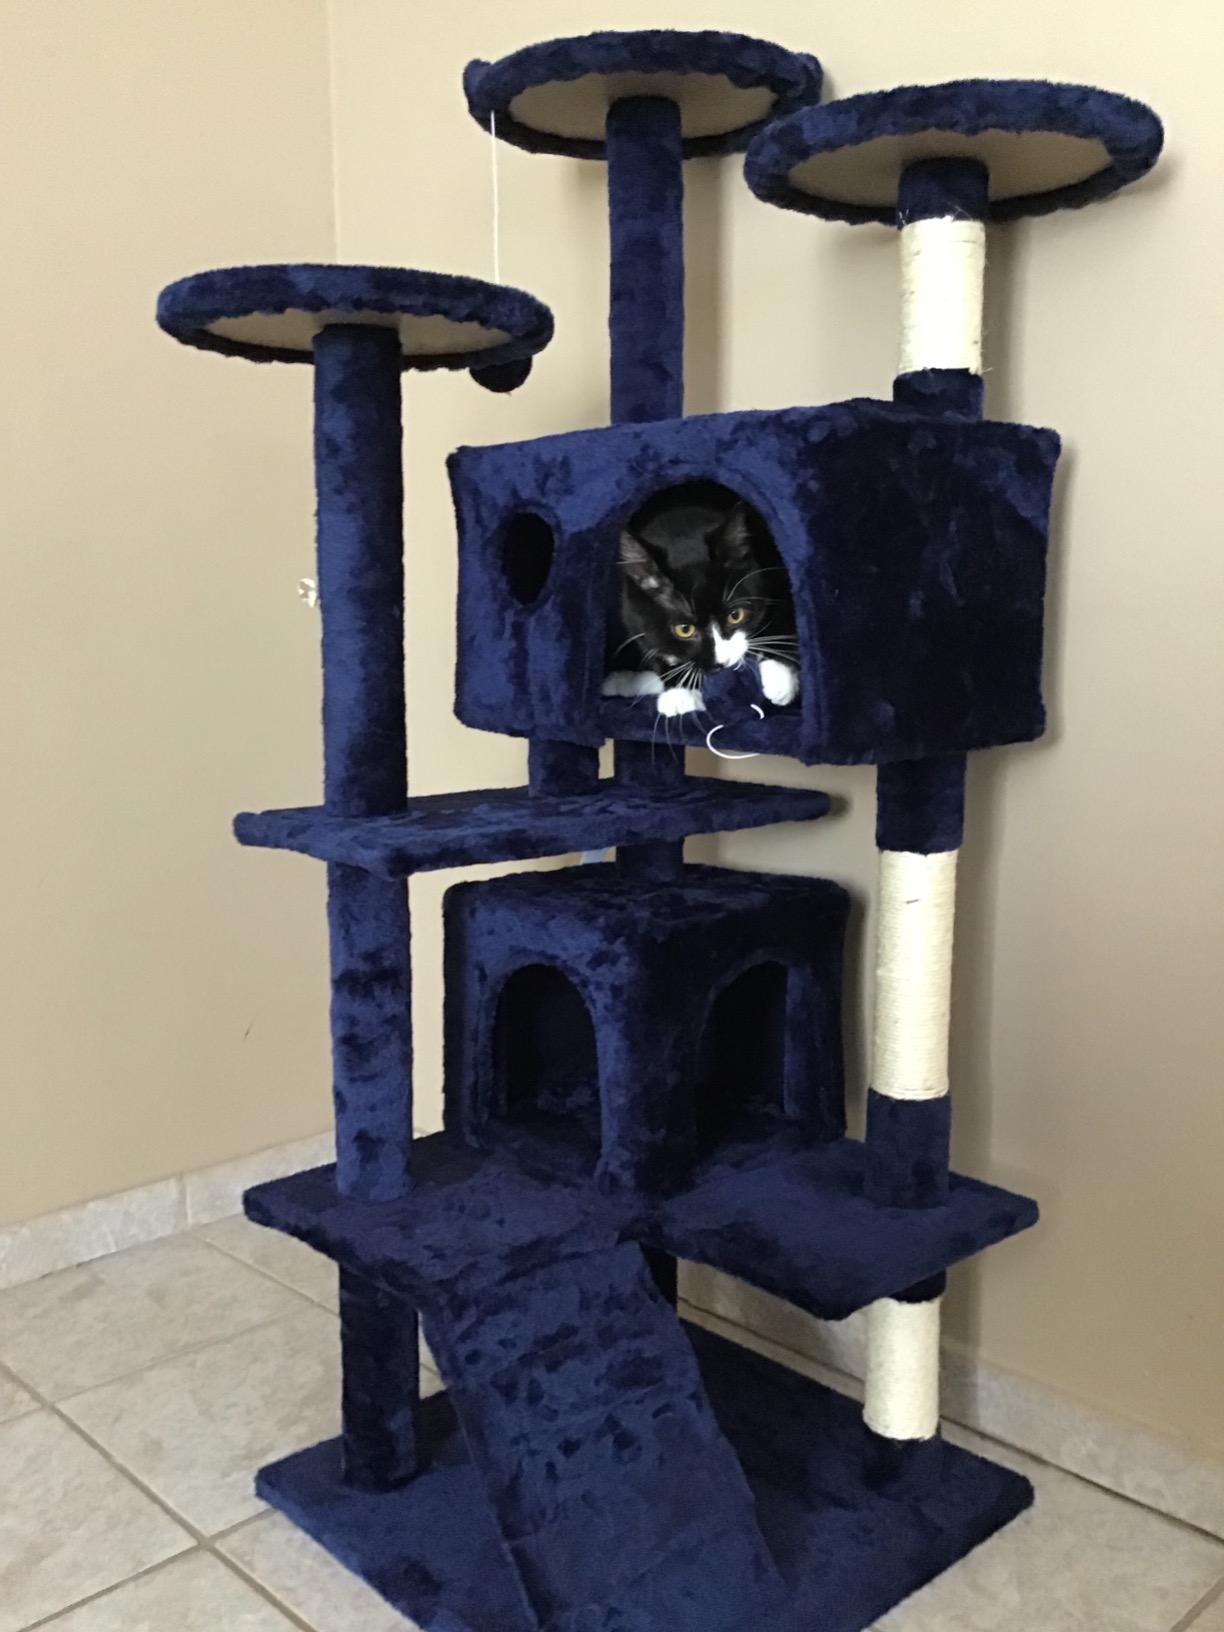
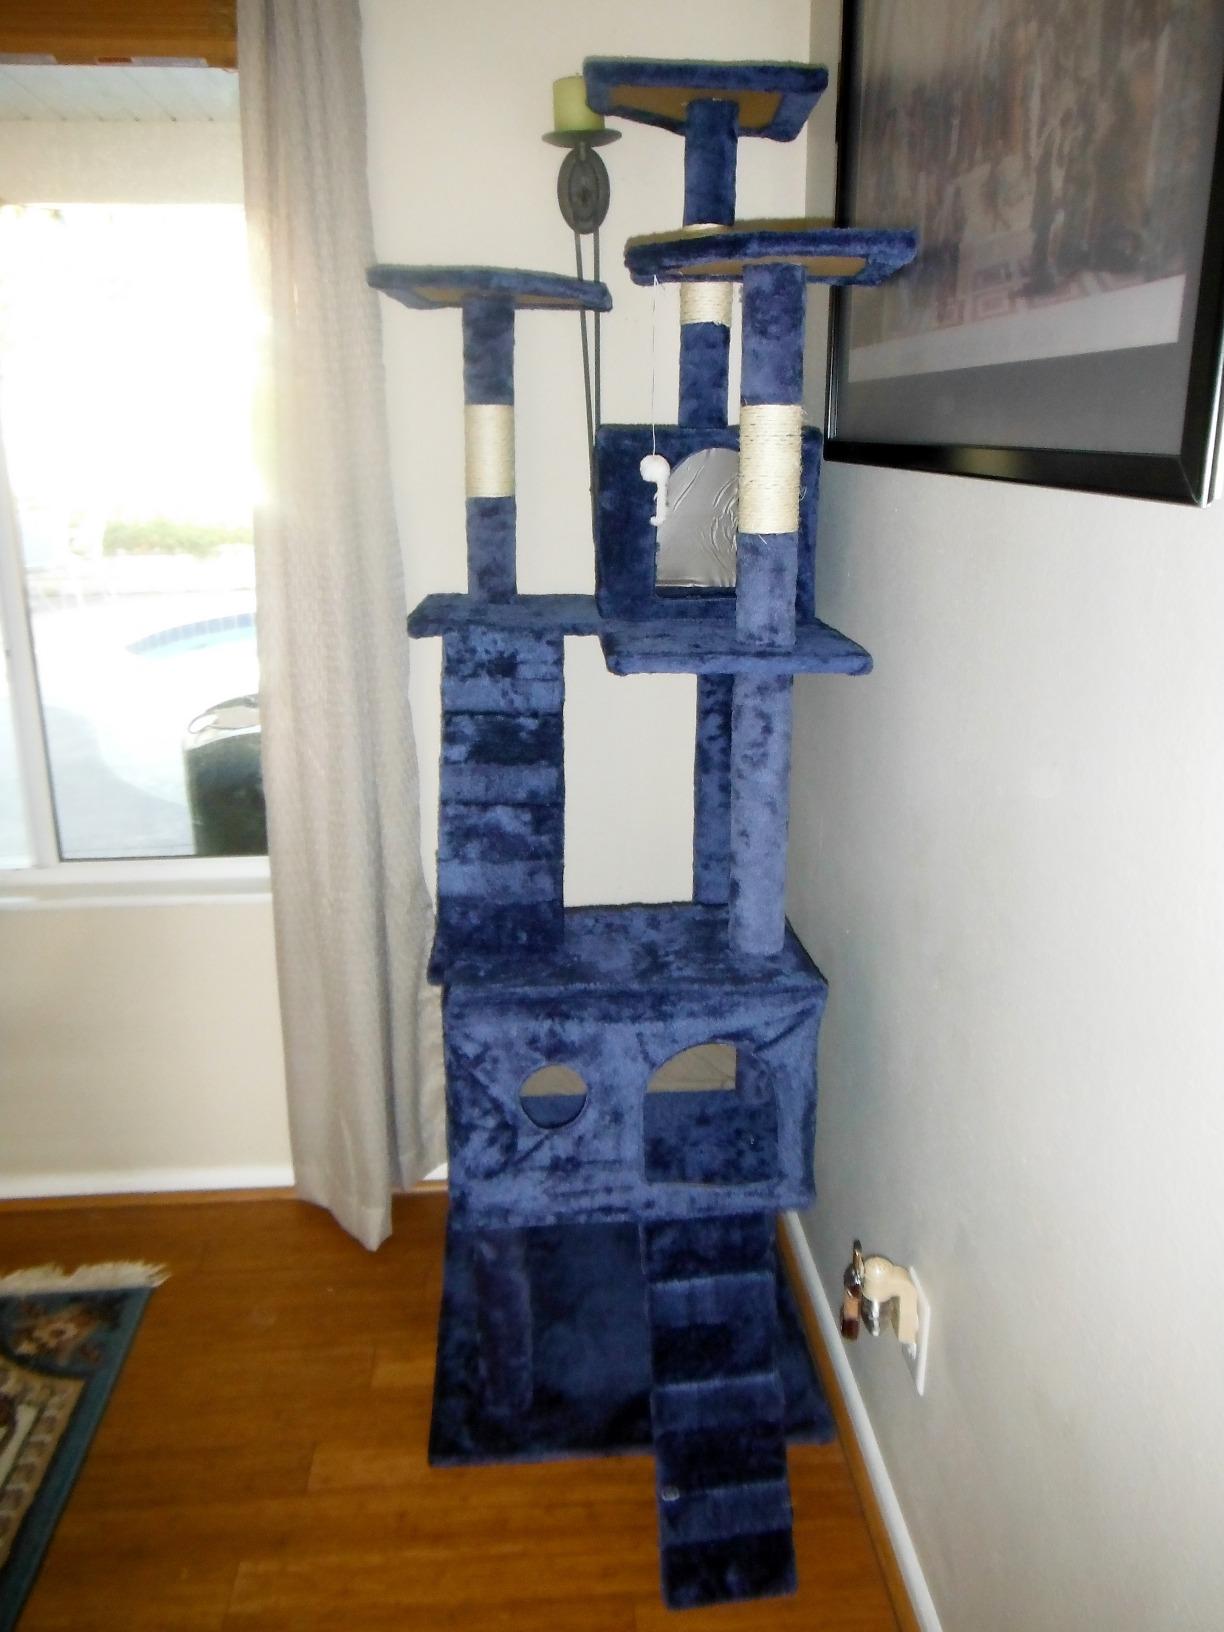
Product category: items_cat tree
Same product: no